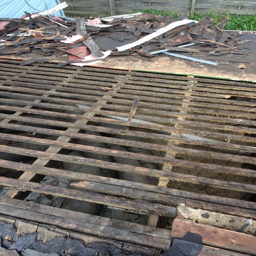
after the layers of shingles plus shake had been removed from this portion of the roof .